Spring Glen, Hamden

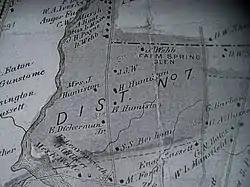
First known use of the Spring Glen name, for J.J. Webb's farm, on an 1868 map of Hamden.

A road on the ridge north of East Rock, now Ridge Road, was laid out in 1745 to access farms in the area now known as Spring Glen. The Cheshire Turnpike, now Whitney Avenue, was built in 1800, leading to farming of the land on the western side of the ridge. One of these farms was purchased in 1858 by James J. Webb, who had previously traded in Santa Fe, New Mexico. He tested improvements in dairy farming at the farm which he named Spring Glen. The trolley line from New Haven along Whitney Avenue was extended to Centerville in 1902, leading to the first subdivision of farmland in the area for houses. In 1924, the town of Hamden built the first Spring Glen School, leading to the subdivision of more farms including Webb's and commercial development on Whitney Avenue. Some distinctive houses in the neighborhood were designed by the architect Alice Washburn, who felt that since "society had placed women in charge of domestic affairs, they were uniquely qualified to design houses." Development of the neighborhood was complete by 1967.